Rocket to the Moon (play)

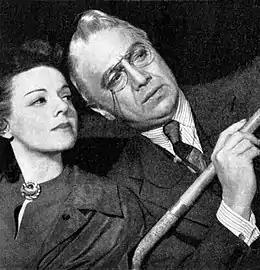
Eleanor Lynn and Luther Adler in the original Broadway production of "Rocket to the Moon" (1938)

The play was adapted for television by the BBC in 1986, with John Malkovich, Judy Davis, Eli Wallach, William Hootkins, Ian McShane and Connie Booth in the lead roles.